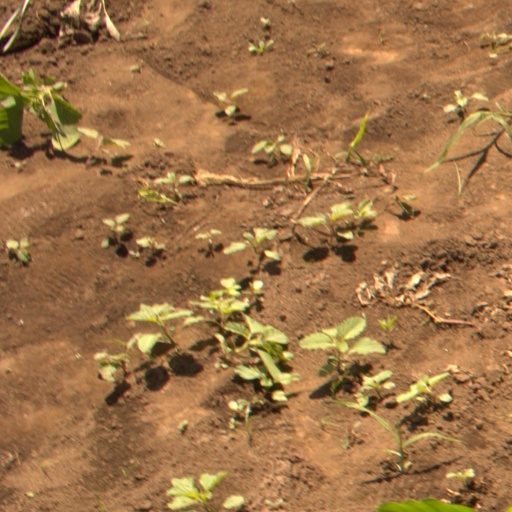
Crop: soybean